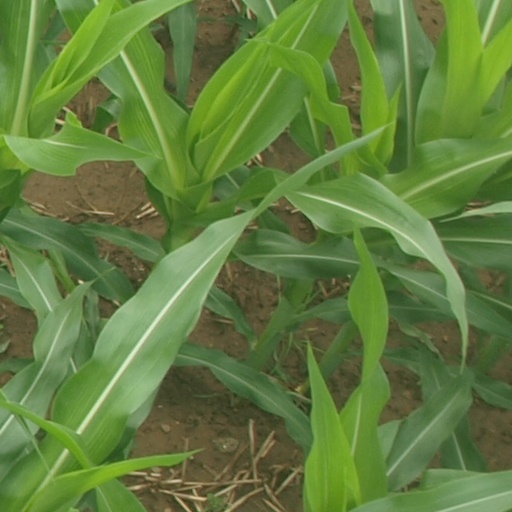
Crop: maize; corn